John Hawley (died 1408)

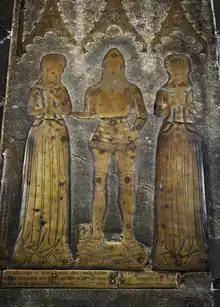
Monumental brass of John Hawley (d.1408) in St Saviour's Church, Dartmouth. He is dressed as a fully-armed knight, flanked by his two wives

John Hawley (/50 – 30 December 1408) ("aliter" "Hauley" and called "the elder") of Dartmouth in Devon, was a wealthy ship owner who served fourteen times as Mayor of Dartmouth and was elected four times as a Member of Parliament for Dartmouth. He is reputed to have been the inspiration for Chaucer's "schipman". His magnificent monumental brass survives in St Saviour's Church, Dartmouth.